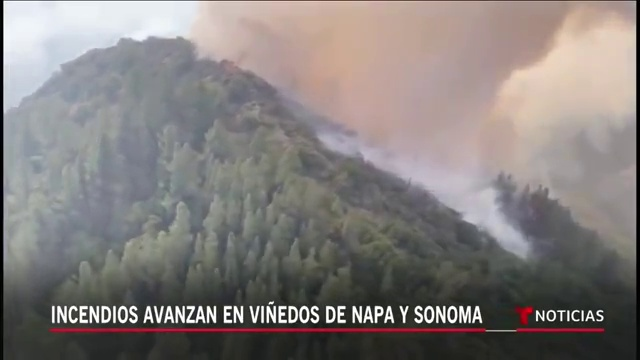
Fire: no
Smoke: yes